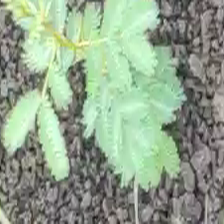
Weed species: Dwarf_cassia_(Chamaecrista pumila)